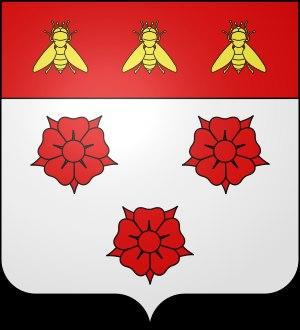
Les armes de Grenoble sont d'or aux trois roses de gueules. L'origine de ce blason varie selon les historiens. Pour Auguste Bouchayer, un des pionniers de la Houille Blanche, les trois roses rouges seraient l’emblème des saints martyrs : saint Vincent, patron du diocèse de Grenoble ; saint André, patron des Dauphins ; saint Jean-Baptiste, patron des citadins. Les trois roses seraient la représentation symbolique des trois autorités qui, au Moyen Âge, gouvernaient la cité.